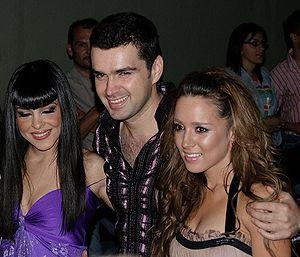
Kalomira née Marie Carol Sarantis le 31 janvier 1985 à New Hempstead, également appelée Kalomoira ou K-Moira, est une chanteuse gréco-américaine, célèbre en Grèce et à Chypre.